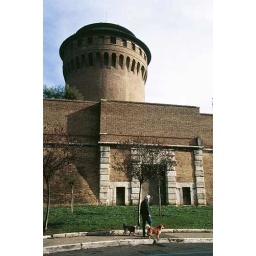
Man walking dogs by the Vatican wall